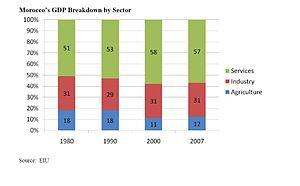
L'économie du Maroc est une économie de marché d'inspiration libérale. L'État joue néanmoins un rôle non négligeable dans l'émergence économique du pays avec sa stratégie d'industrialisation. Le PIB du Maroc a connu un taux de croissance annuel moyen de 4% sur la dernière décennie et a atteint 122 milliards $ en 2019.